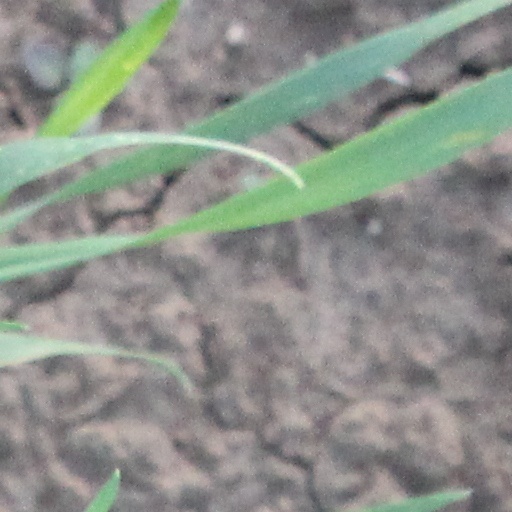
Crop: wheat